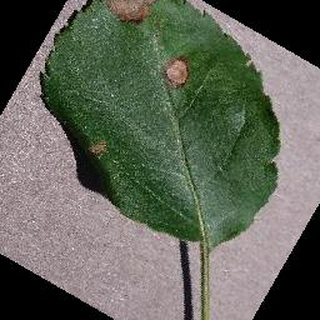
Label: apple_black_rot